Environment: real
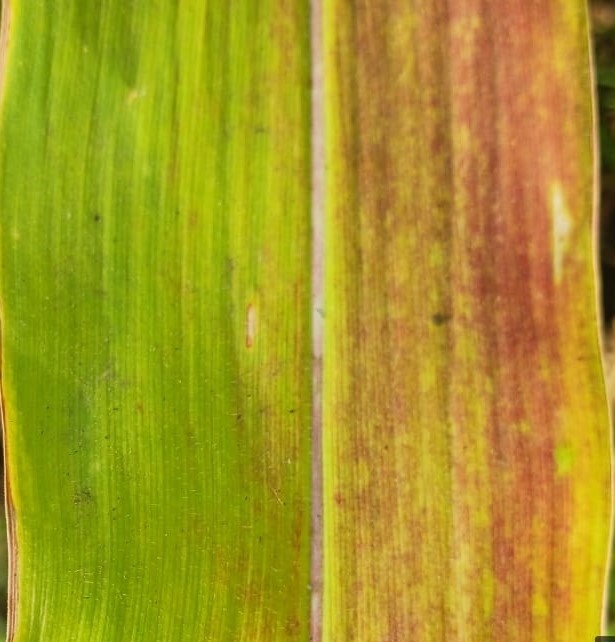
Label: phosphorus_deficiency